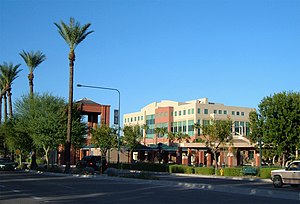
Chandler (Arizona)
Chandler er en amerikansk by i den centrale del af staten Arizona i USA. Chandler er en forstad til Phoenix og er beliggende i Maricopa County. I 2010 havde byen et indbyggertal på 236.123.